Klondike Gold Rush

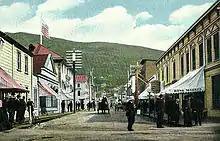
Hand-coloured photo of Dawson city c. 1899 at the end of the gold rush

In 1898 eight percent of those living in the Klondike territory were women, and in towns like Dawson this rose to 12 percent. Many women arrived with their husbands or families, but others travelled alone. Most came to the Klondike for similar economic and social reasons as male prospectors, but they attracted particular media interest. The gender imbalance in the Klondike encouraged business proposals to ship young, single women into the region to marry newly wealthy miners; few, if any, of these marriages ever took place, but some single women appear to have travelled on their own in the hope of finding prosperous husbands. Guidebooks gave recommendations for what practical clothes women should take to the Klondike: the female dress code of the time was formal, emphasising long skirts and corsets, but most women adapted this for the conditions of the trails. Regardless of experience, women in a party were typically expected to cook for the group. Few mothers brought their children with them due to the risks of the travel.